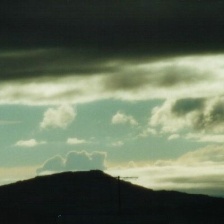
Cloud type: Stratocumulus